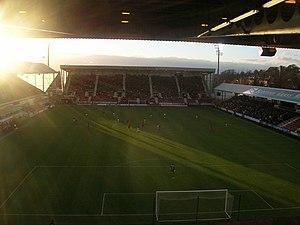
Cet article présente une liste des principaux stades de football en Écosse. Bien que destinés au football, il n'est pas rare que ces stades accueillent aussi d'autres sports mais aussi des courses de lévriers, des courses de speedway et de stock-car et des concerts.